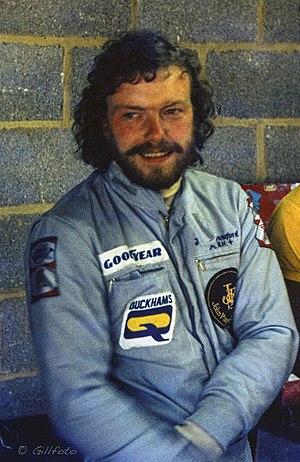
Jim Crawford, né le 13 février 1948 à Dunfermline et mort le 6 août 2002 à Tierra Verde, est un pilote automobile britannique. Il a disputé deux courses du Championnat du monde de Formule 1 1978 en Grande-Bretagne et en Italie avec l'écurie Team Lotus ; son meilleur résultat en Formule 1 est une treizième place.